EGOT

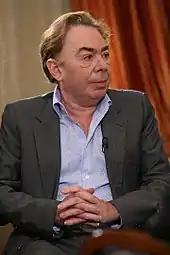
In 2018, Andrew Lloyd Webber (Baron Lloyd-Webber), became the thirteenth person to win all four awards.

American orchestrator, musical director, and composer Jonathan Tunick (born 1938) received his fourth distinct award in 1997. Between 1977 and 2024, Tunick received a total of five awards. Tunick is the first EGOT winner to have won an Emmy as their second award as well as the first to win the Tony as their fourth award.